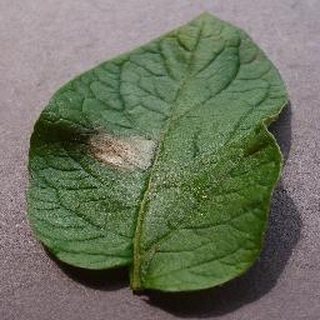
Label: potato_late_blight